Ray McGovern

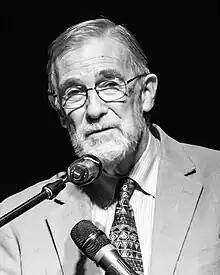
McGovern in 2015

Raymond McGovern (born August 25, 1939) is an American political activist and former Central Intelligence Agency (CIA) officer. McGovern was a CIA analyst from 1963 to 1990, and in the 1980s chaired National Intelligence Estimates and participated in preparing the President's Daily Brief. He received the Intelligence Commendation Medal at his retirement, returning it in 2006 to protest the CIA's involvement in torture. McGovern's post-retirement work includes commenting for RT and Sputnik News, which are funded and controlled by the Russian government, and other outlets on intelligence and foreign policy issues. In 2003 he co-founded Veteran Intelligence Professionals for Sanity (VIPS).